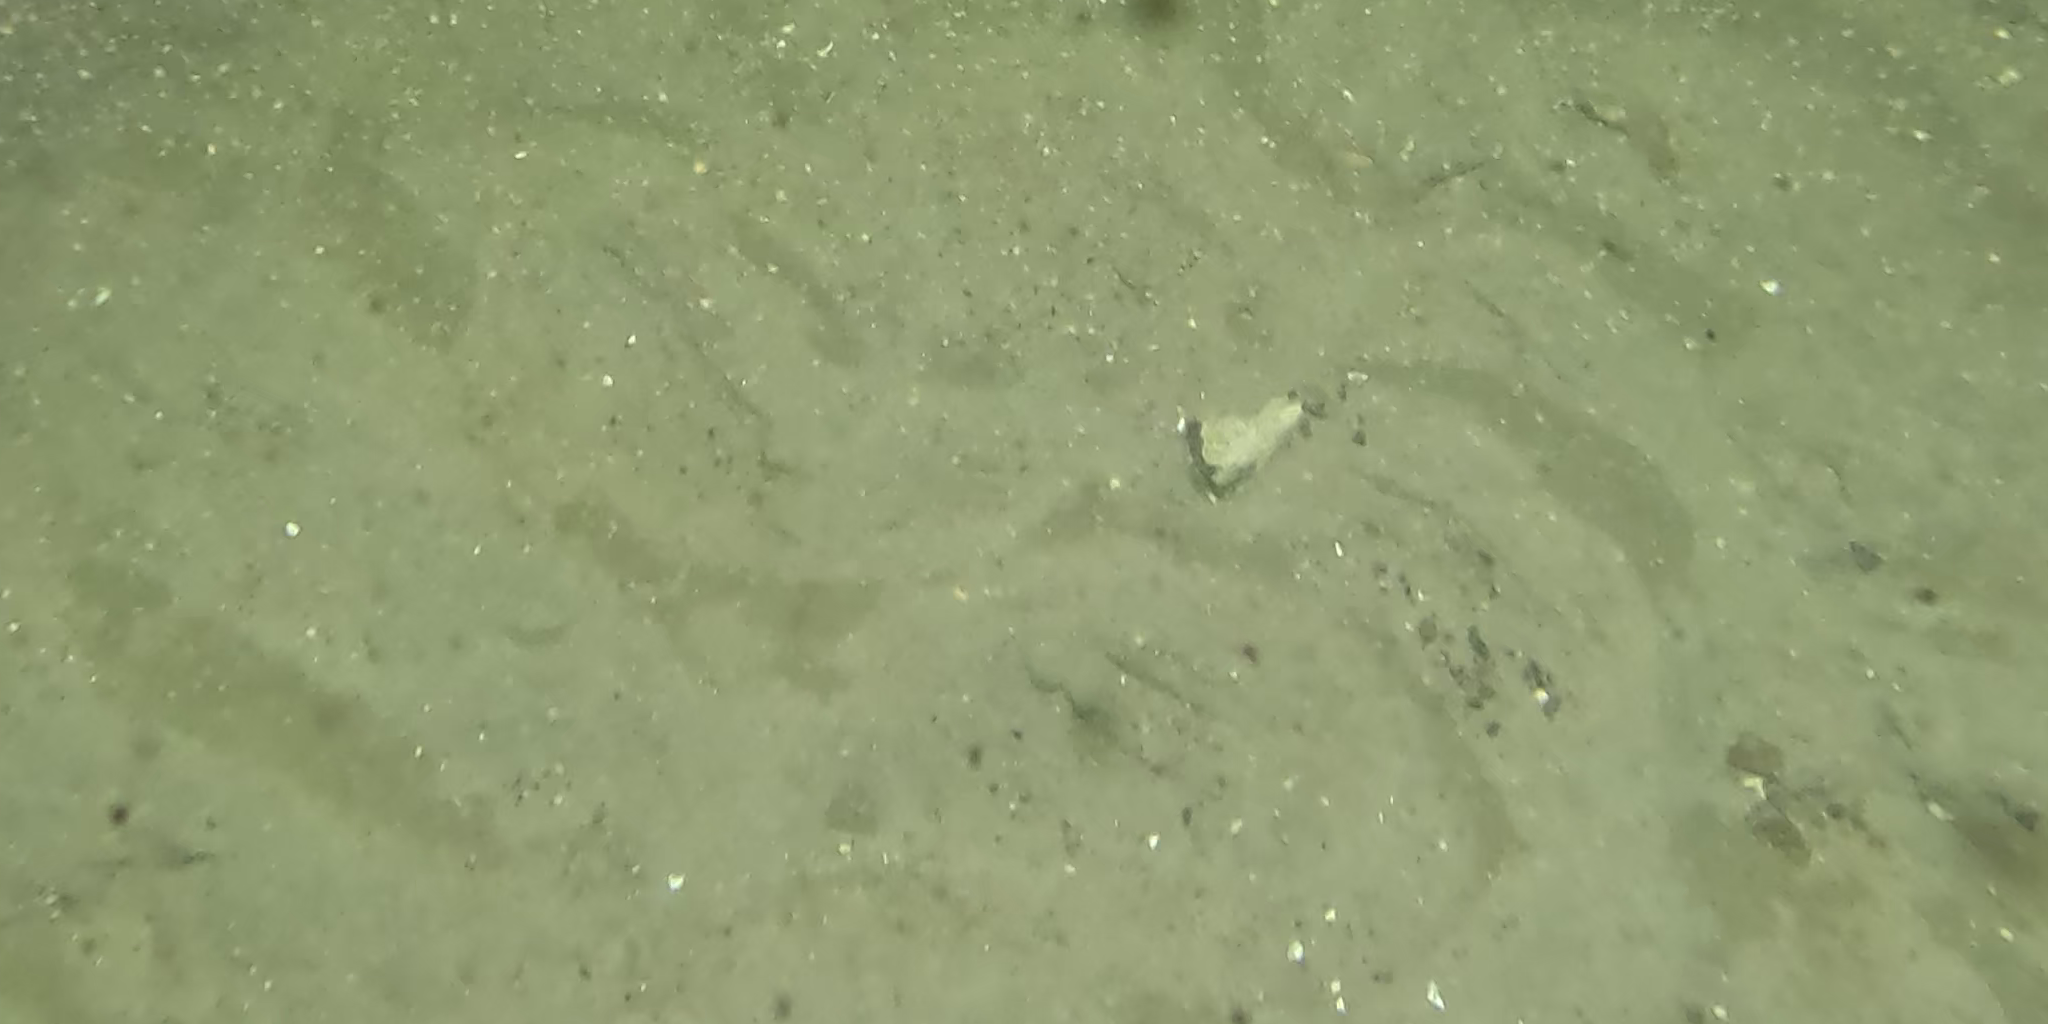
Seabed habitat: sand